Maryland Toleration Act

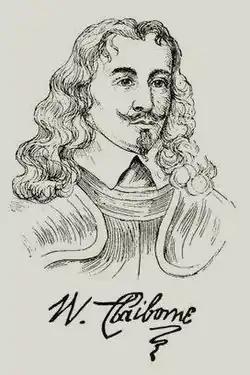
A man in a line drawing wearing armor, with long hair, a mustache, and a goatee

The Province of Maryland was founded by Cecil Calvert, 2nd Baron Baltimore in 1634. Like his father George Calvert, 1st Baron Baltimore, who had originated the efforts that led to the colony's charter, he was Catholic at a time when the Kingdom of England was dominated by the Church of England. The Calverts intended the colony to function both as a haven for English Catholics fleeing religious persecution and as a source of income for themselves and their descendants. Many of Maryland's first settlers were Catholic, including at least two Catholic priests, one of whom became the earliest chronicler of the colony's history. But whatever Calvert's intentions, Maryland was a colony of an Anglican nation. Its charter had been granted by an Anglican king and seems to have assumed that the Church of England would be its official church. Eventually, Anglican and Puritan newcomers quickly came to outnumber the early Catholic settlers. Thus, by 1649 when the law was passed, the colonial assembly was dominated by Protestants, and the law was in effect an act of Protestant tolerance for Catholics, rather than the reverse.